Peta Stephens

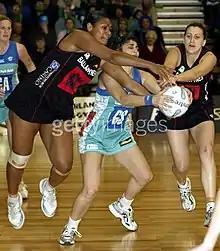
"18 June 2004: Peta Stephens (right) playing for Canterbury Flames against Southern Sting in the 2004 National Bank Cup final at Stadium Southland. Herself and Flames team mate Vilimaina Davu challenge Sting's Natalie Avellino."

Peta Stephens (born 15 April 1978) is a former Australian netball player. Between 1997 and 2009, Stephens played for Queensland Firebirds. She played for Firebirds in both the Commonwealth Bank Trophy and ANZ Championship eras and captained Firebirds between 2006 and 2009. She also played with the Australian Institute of Sport, and for New Zealand Teams Canterbury Flames and Canterbury Tactix, gaining experience in both Australian and New Zealand netball competitions.